Anokha Rishta

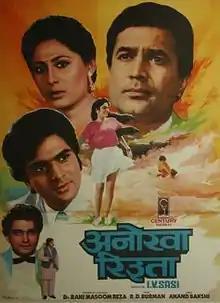
Promotional poster designed by P. N. Menon

Anokha Rishta is a 1986 Indian Hindi film, directed by prominent Malayalam director I.V. Sasi, written by Rahi Masoom Raza, and starring Rajesh Khanna in the lead, supported by Smita Patil, Sabeeha, Tanuja, Shafi Inamdar, Satish Shah and Karan Shah. A remake of the director's own 1984 Malayalam film "Kanamarayathu" starring Mammootty, the story revolves around the three characters played by Rajesh Khanna, Smita Patil and Sabeeha. The original film was written by prominent Malayalam writer P. Padmarajan and was loosely based on Jean Webster's 1919 novel "Daddy-Long-Legs". "Anokha Rishta" was the debut of Sabeeha, the daughter of actress Ameeta. The movie did decent business on its release.